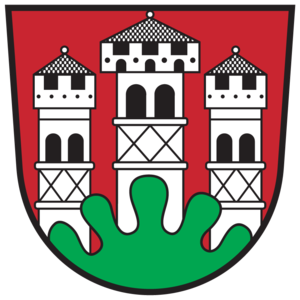
Völkermarkt est une commune autrichienne du district de Völkermarkt en Carinthie.